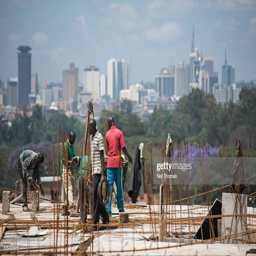
construction workers in the slum overlook business district .